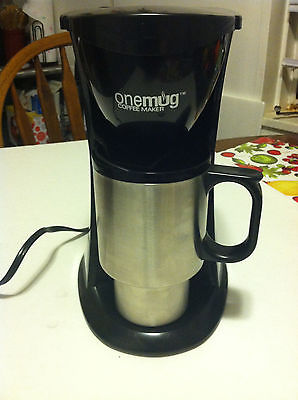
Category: coffee maker